Byram–Middleton House

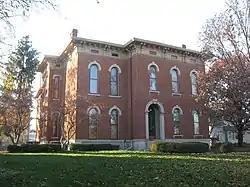
Byram–Middleton House, November 2010

Byram–Middleton House is a historic home located at Indianapolis, Indiana. It was built in 1870, and is a two-story, irregularly massed, Italianate style brick dwelling. It has a low hipped roof with bracketed eaves and arched openings. It has been converted to commercial uses.